United States Navy Nurse Corps

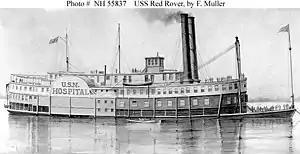
USS "Red Rover" by F. Muller

In 1811, William P.C. Barton became the first to officially recommend that female nurses be added to naval hospital staff. However, it wasn't until 19 June 1861 that a Navy Department circular order finally established the designation of "Nurse", to be filled by junior enlisted men. Fifteen years later, the duties were transferred to the designation Bayman (US Navy Regulations, 1876). Although enlisted personnel were referred to as nurses, their duties and responsibilities were more related to those of a hospital corpsman.